Laie Hawaii Temple

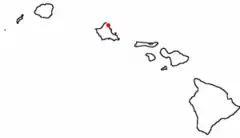
The town of Lāʻie (red dot) located on the Island of Oahu

When news of the new Laie Hawaii Temple reached Native Hawaiian converts (and other Polynesians) living far from home in the town of Iosepa, Utah, many decided to emigrate back to Hawaii. Although the Hawaiians had lived in Iosepa since 1889, the closest temple, Salt Lake Temple, was 75 miles away from the colony. Moving to Laie gave the Hawaiians the ability to be closer to the new temple and allowed them to perform sacred ordinances without having to travel great distances. By January 1917, most of the Hawaiians returned home, leaving Iosepa a ghost town.